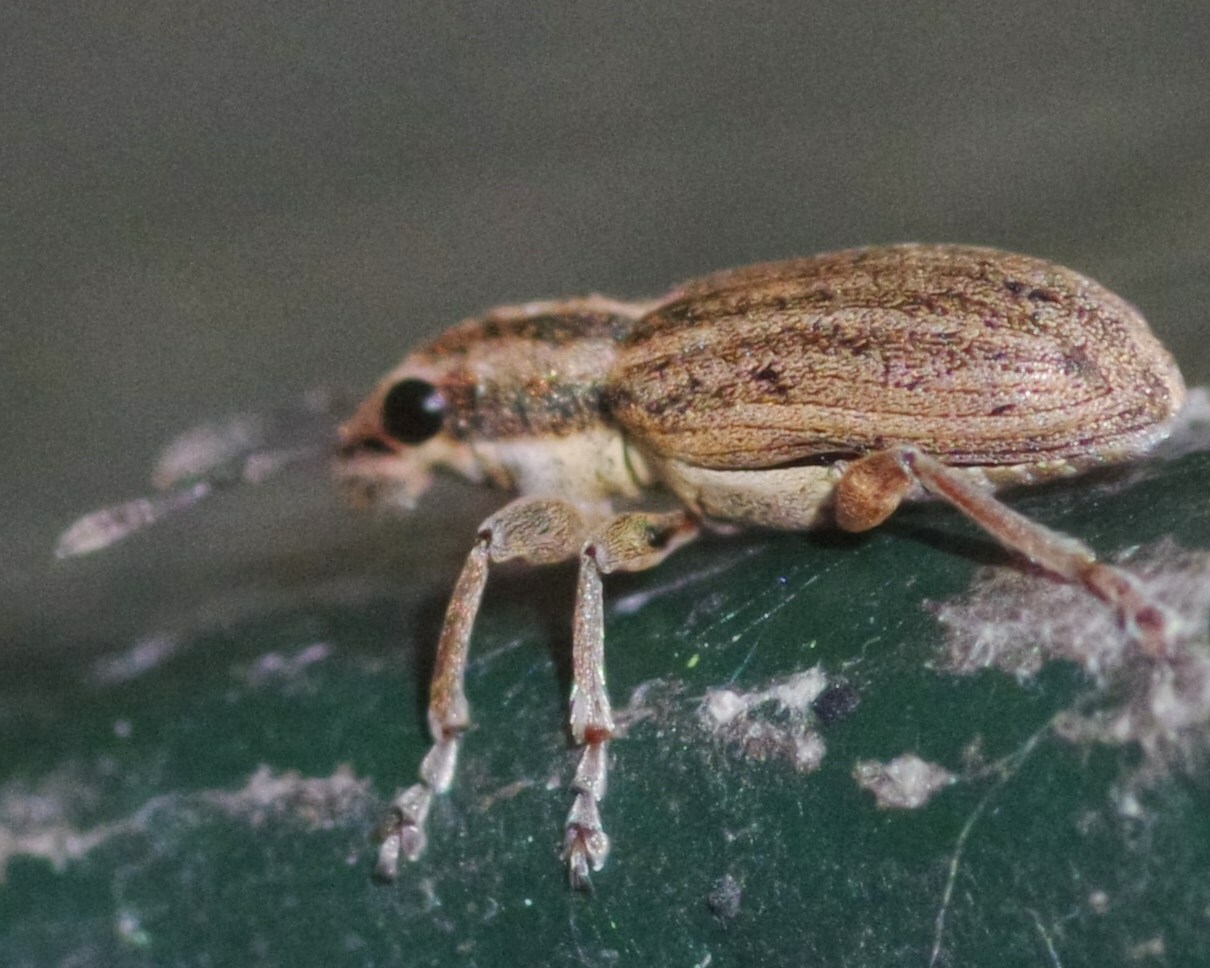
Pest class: pea_leaf_weevil